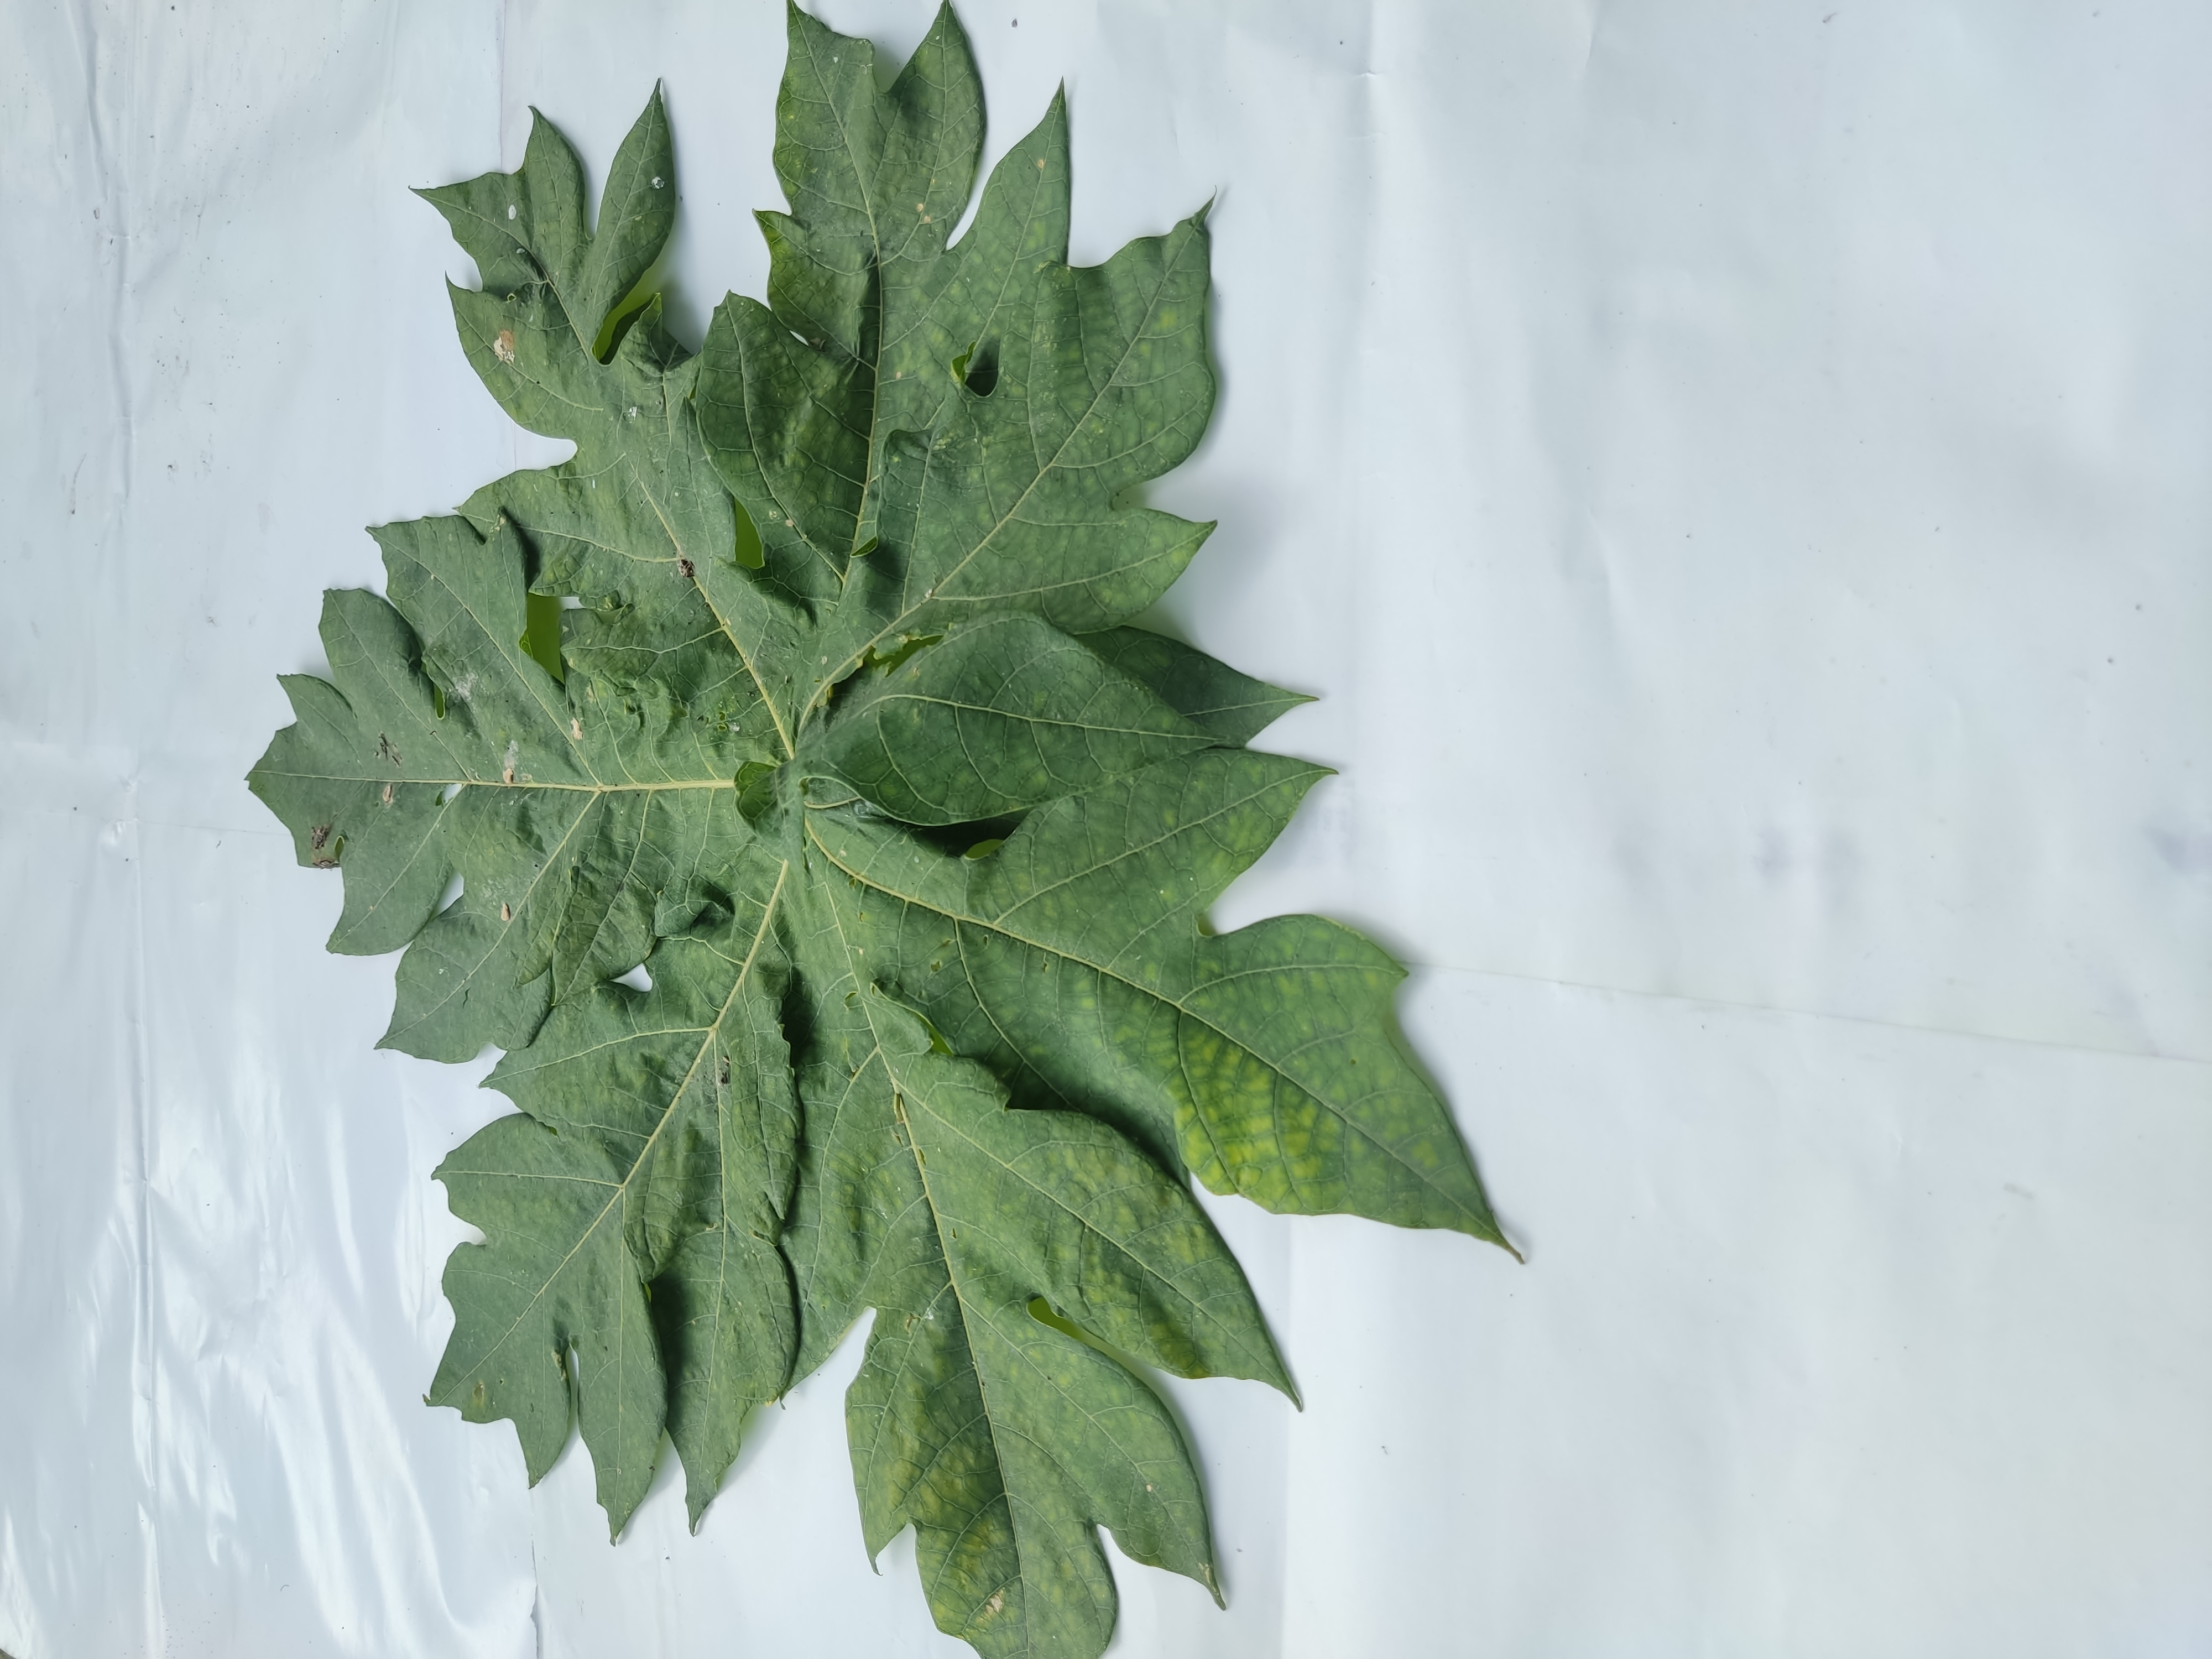
Label: Ring Spot